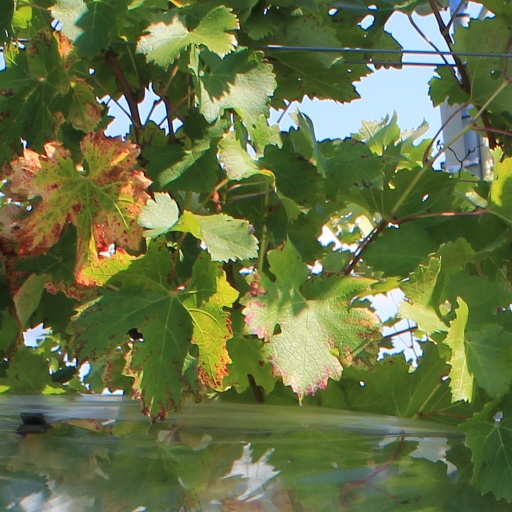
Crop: grape